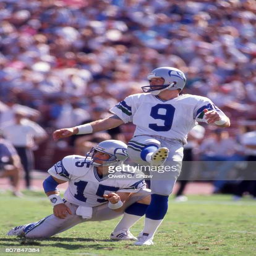
american football player attempts a field goal against sports team